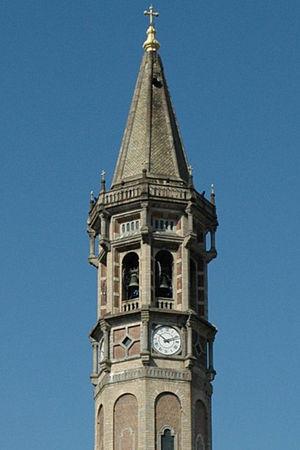
Lecco est une ville de la province du même nom en Lombardie.